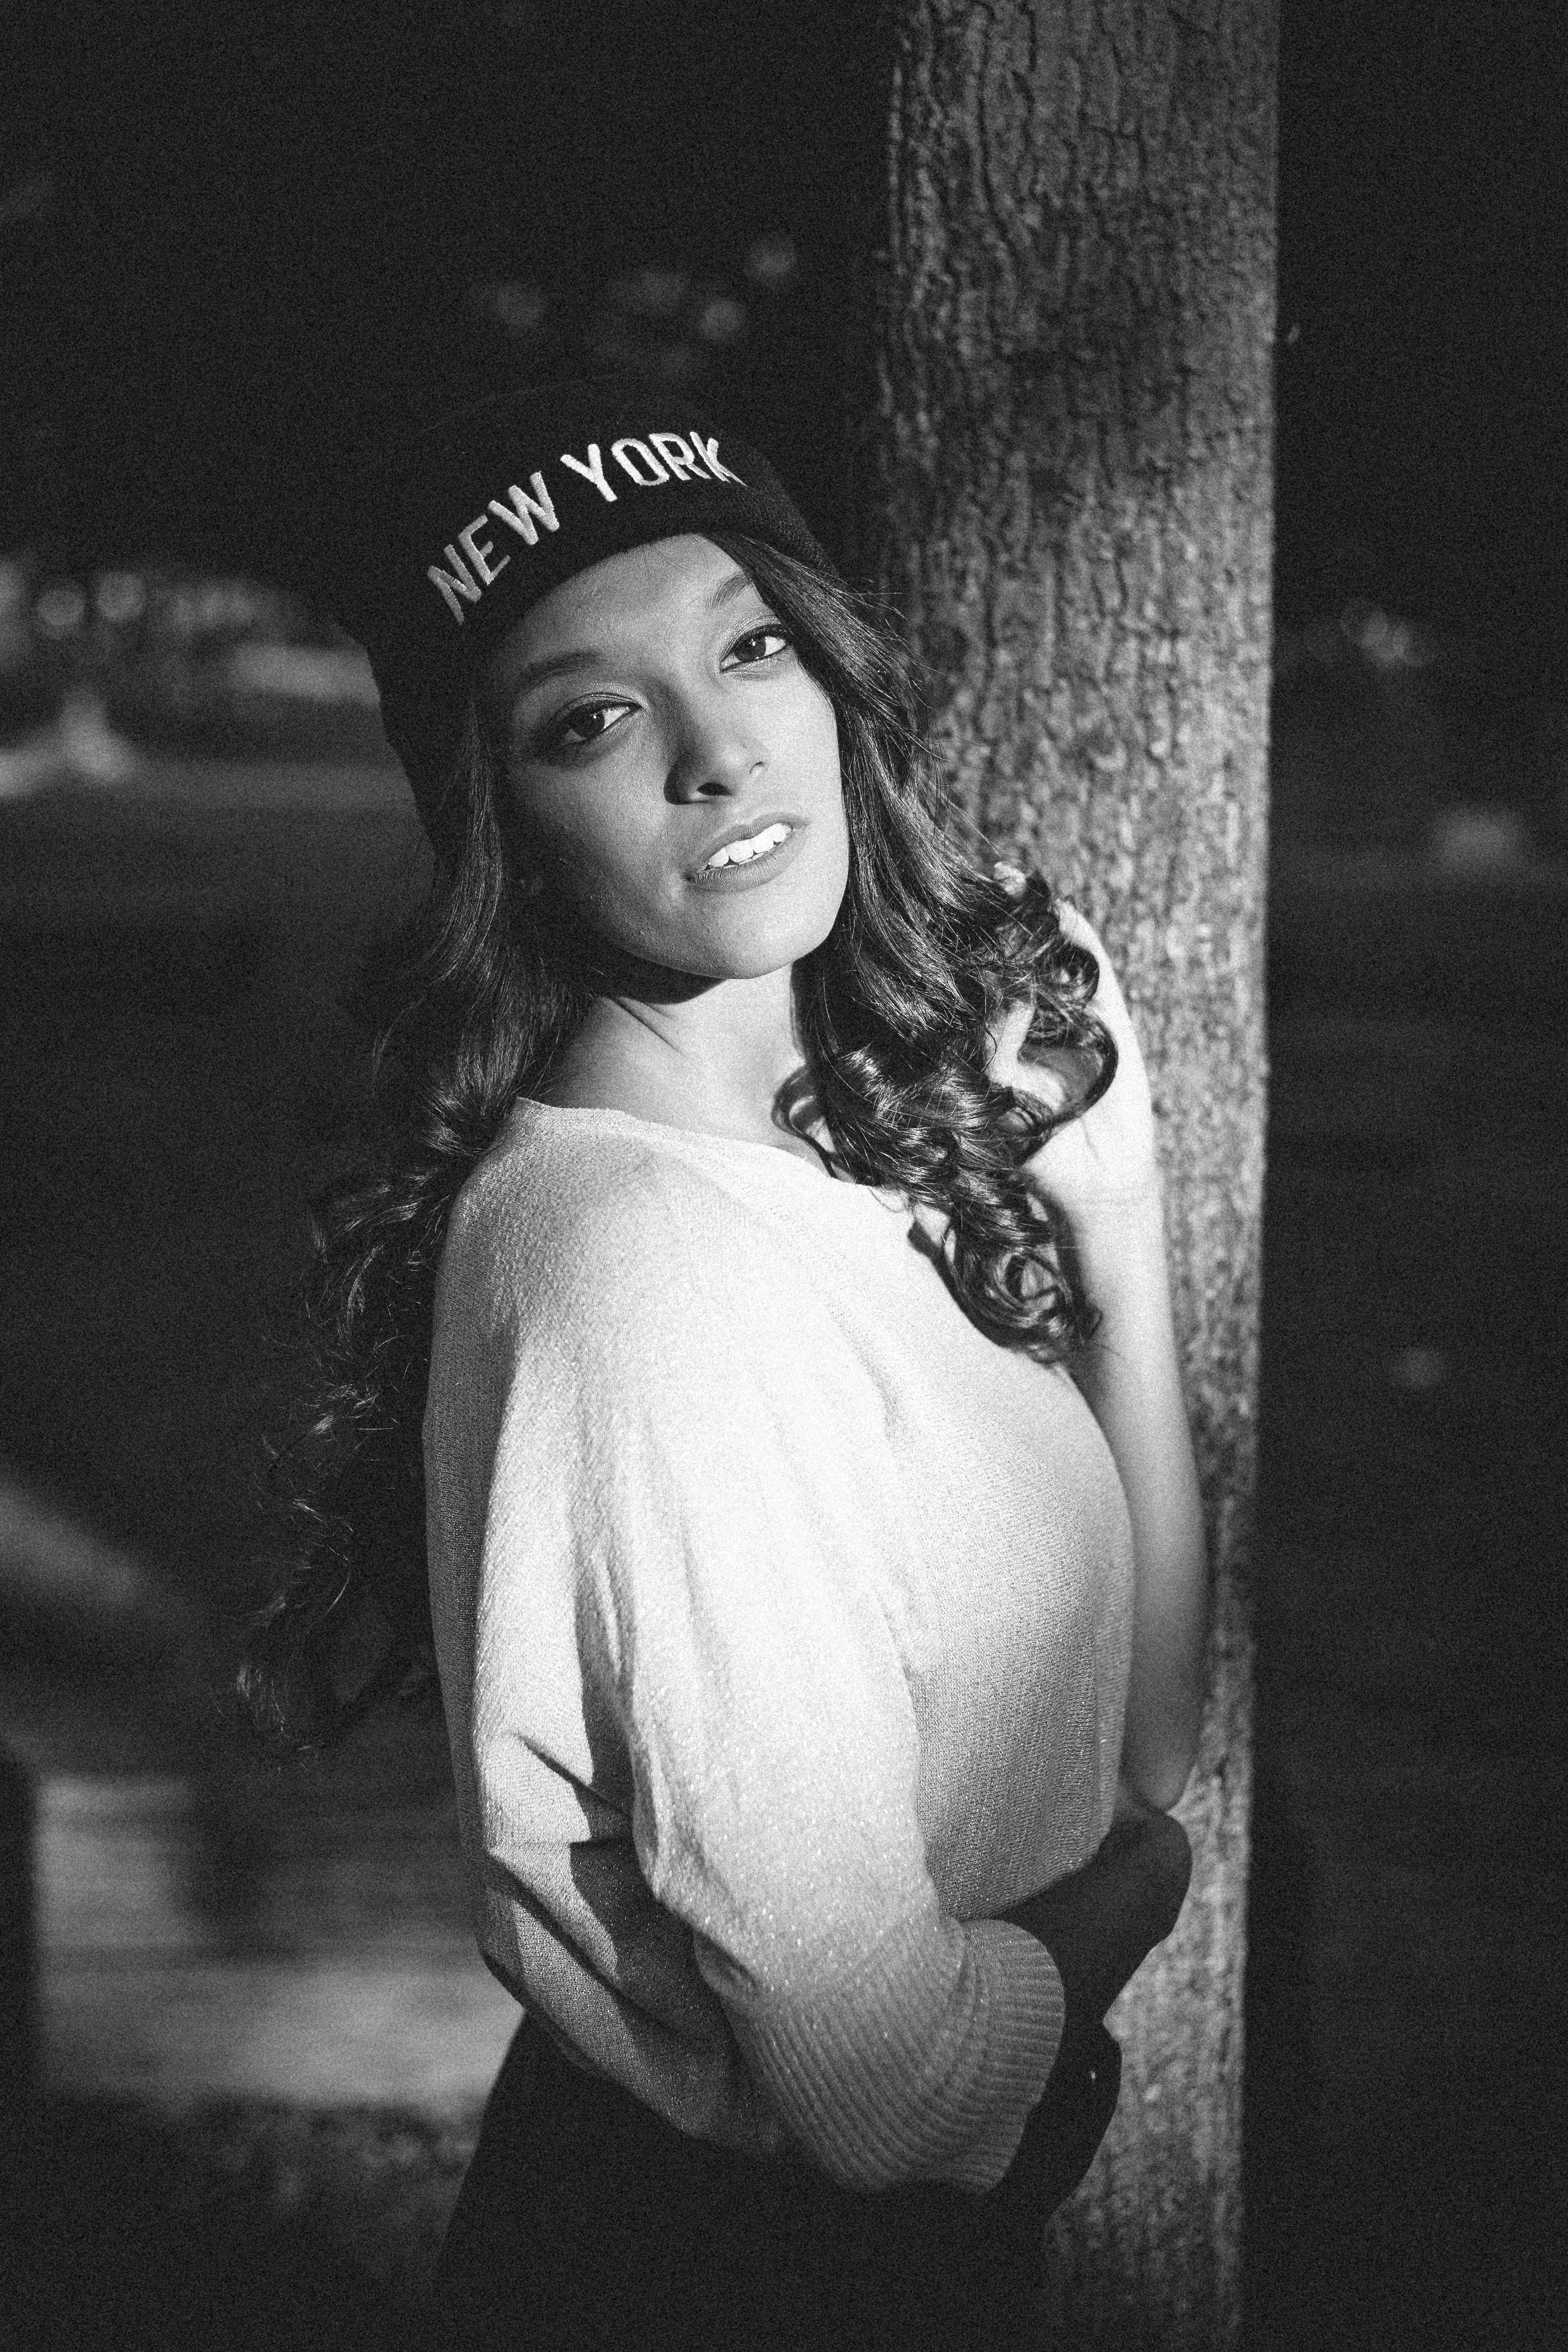
photograph, black, black and white, person, monochrome photography, beauty, girl, lady, photo shoot, photography, snapshot, standing, monochrome, retro style, portrait, model, vintage clothing, portrait photography, smile